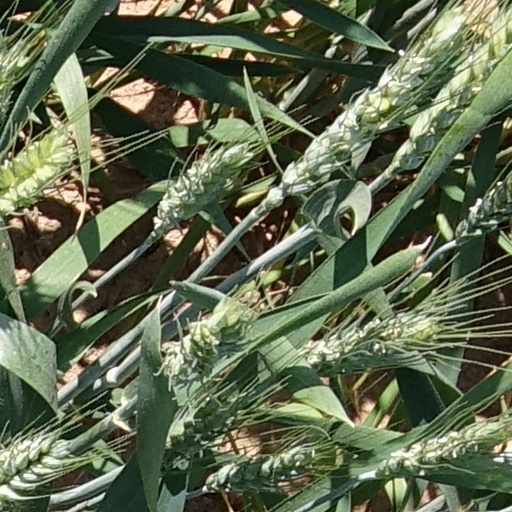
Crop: wheat